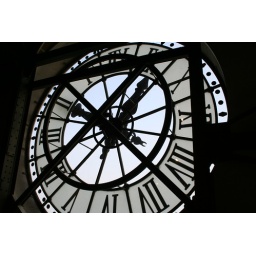
The back of the clock in the roof of the Musee d'Orsay, Paris